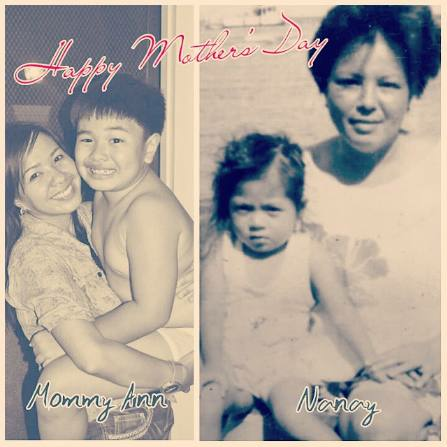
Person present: No